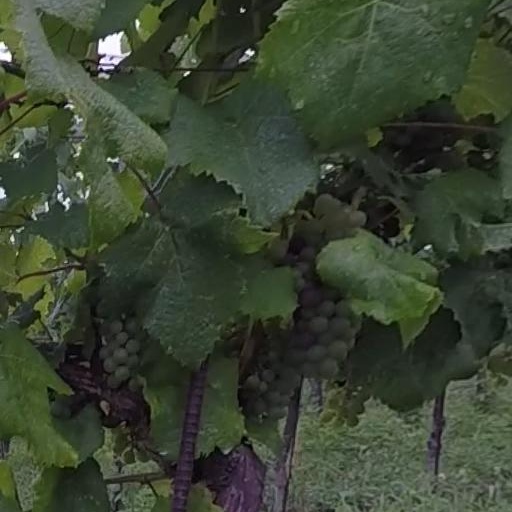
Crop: grape